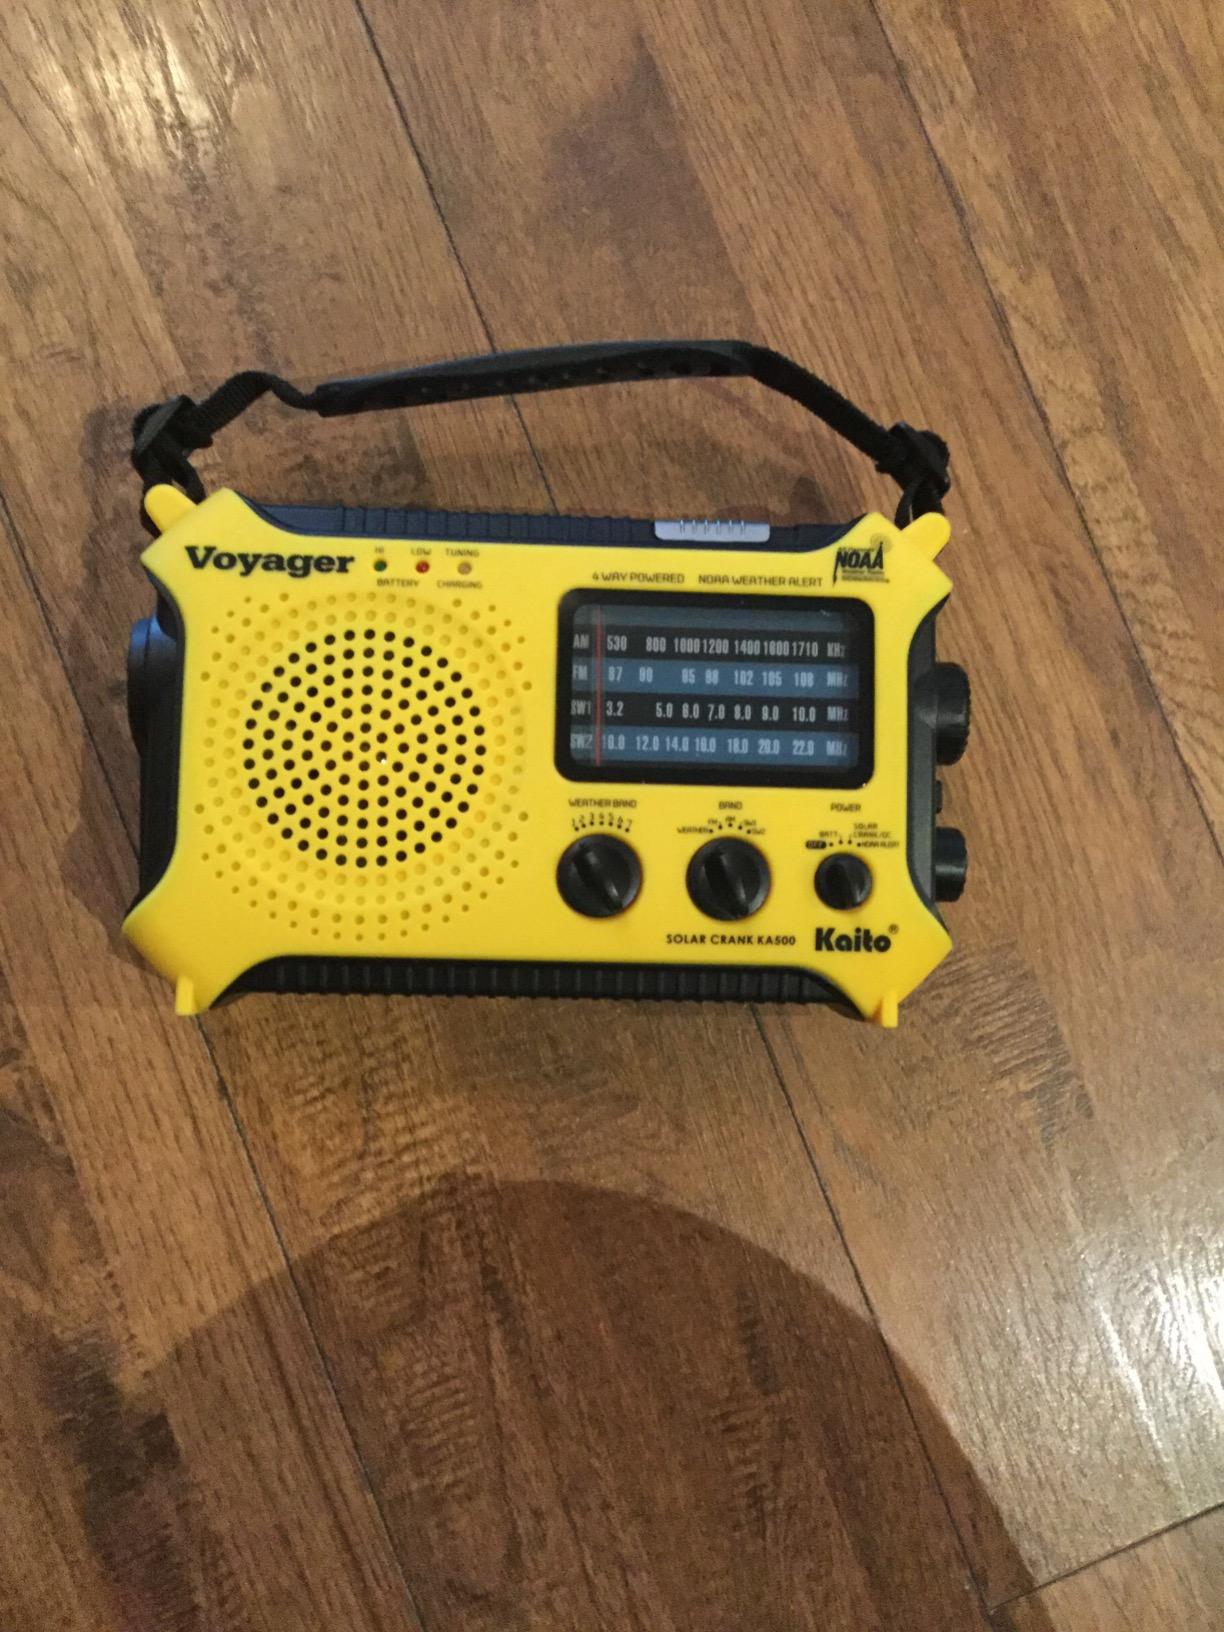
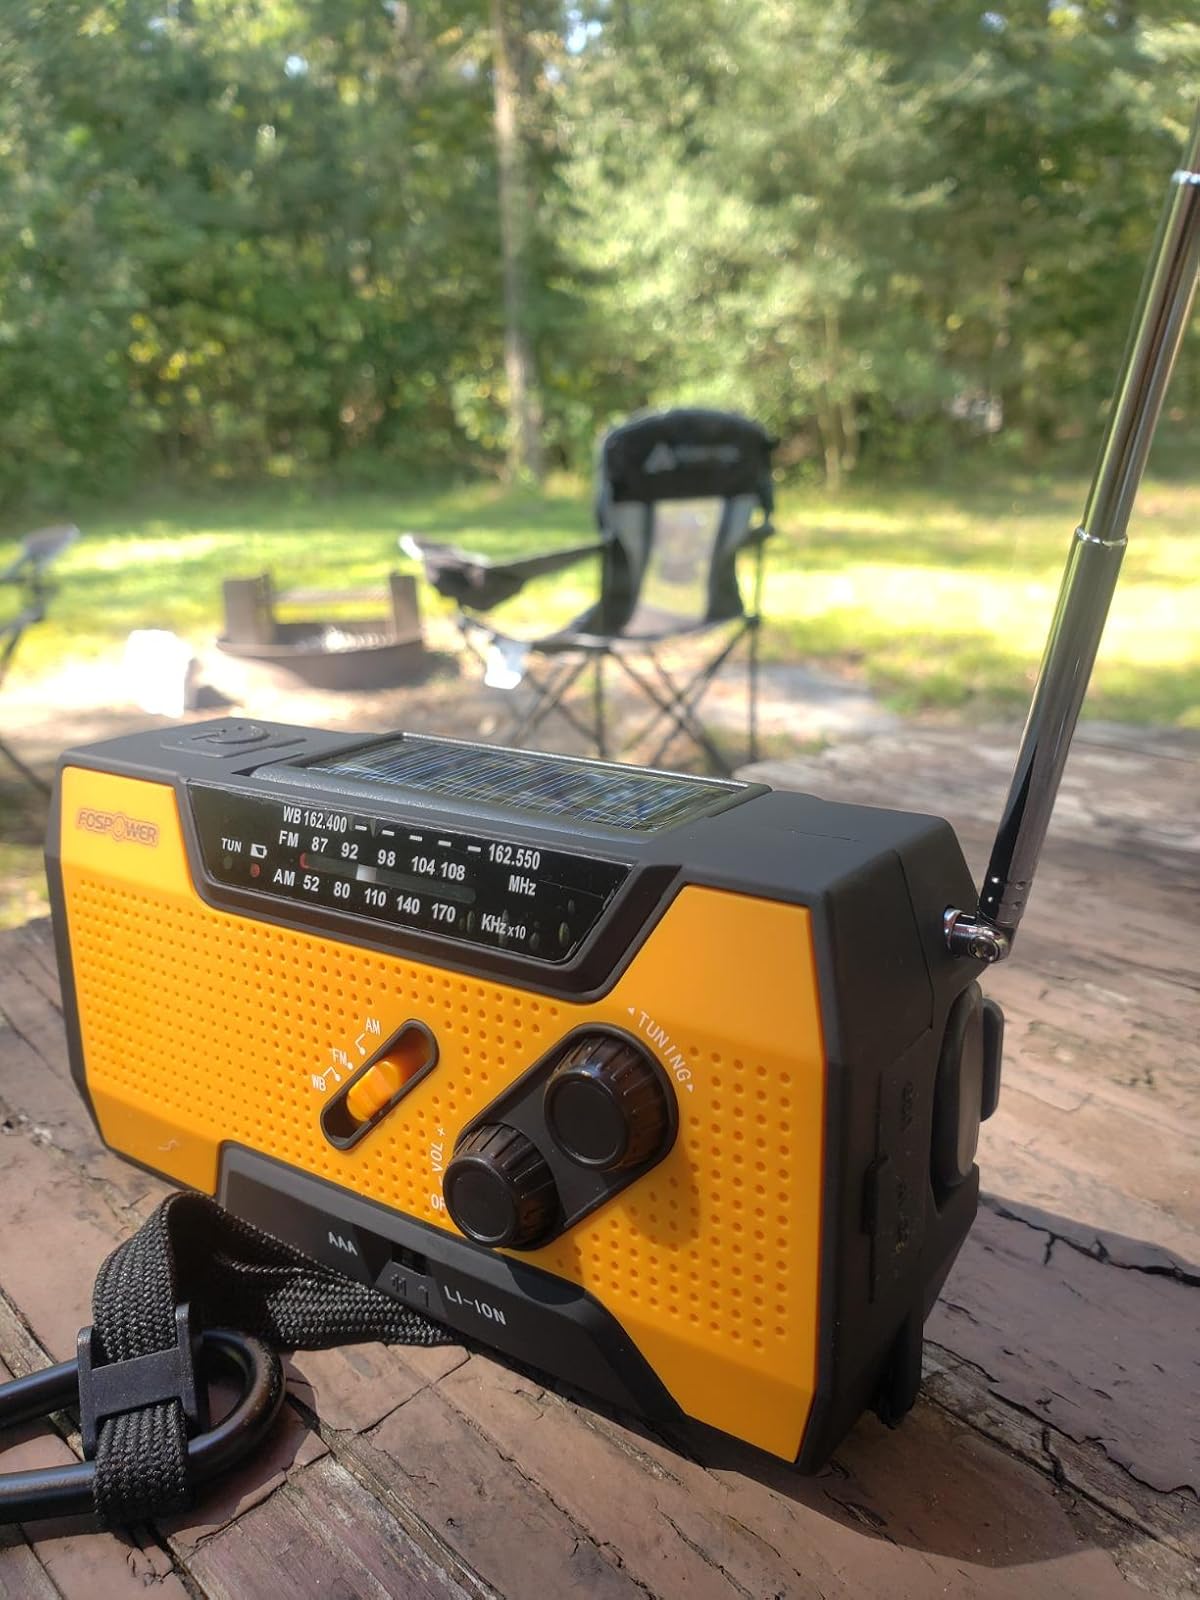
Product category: radio
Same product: no